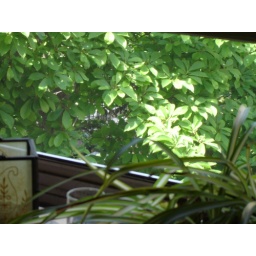
looking out the window in the living room; spider plant on the window sill and magnolia tree outside